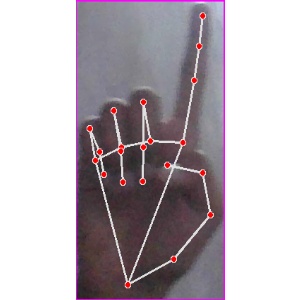
अक्षर: क